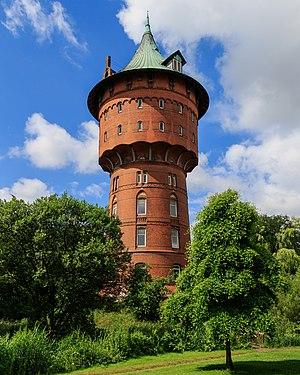
Cuxhaven est une ville d'Allemagne située en Basse-Saxe.